Tiripone Mama Taira Putairi

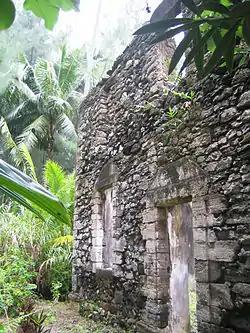
Ruins of the Re'e Seminary College on Aukena, one of the earliest institutions of higher learning in French Polynesia

Tiripone was born to the royal "togoʻiti" class of chiefs of the island of Mangareva in the Gambier Islands. His family was considered to be from a junior or fallen branch of the main royal line. His parents were Gertrude Toategaru and Bernardo Putairi (also called Maohomotu in some sources), who became the last ruling regent of Mangareva.